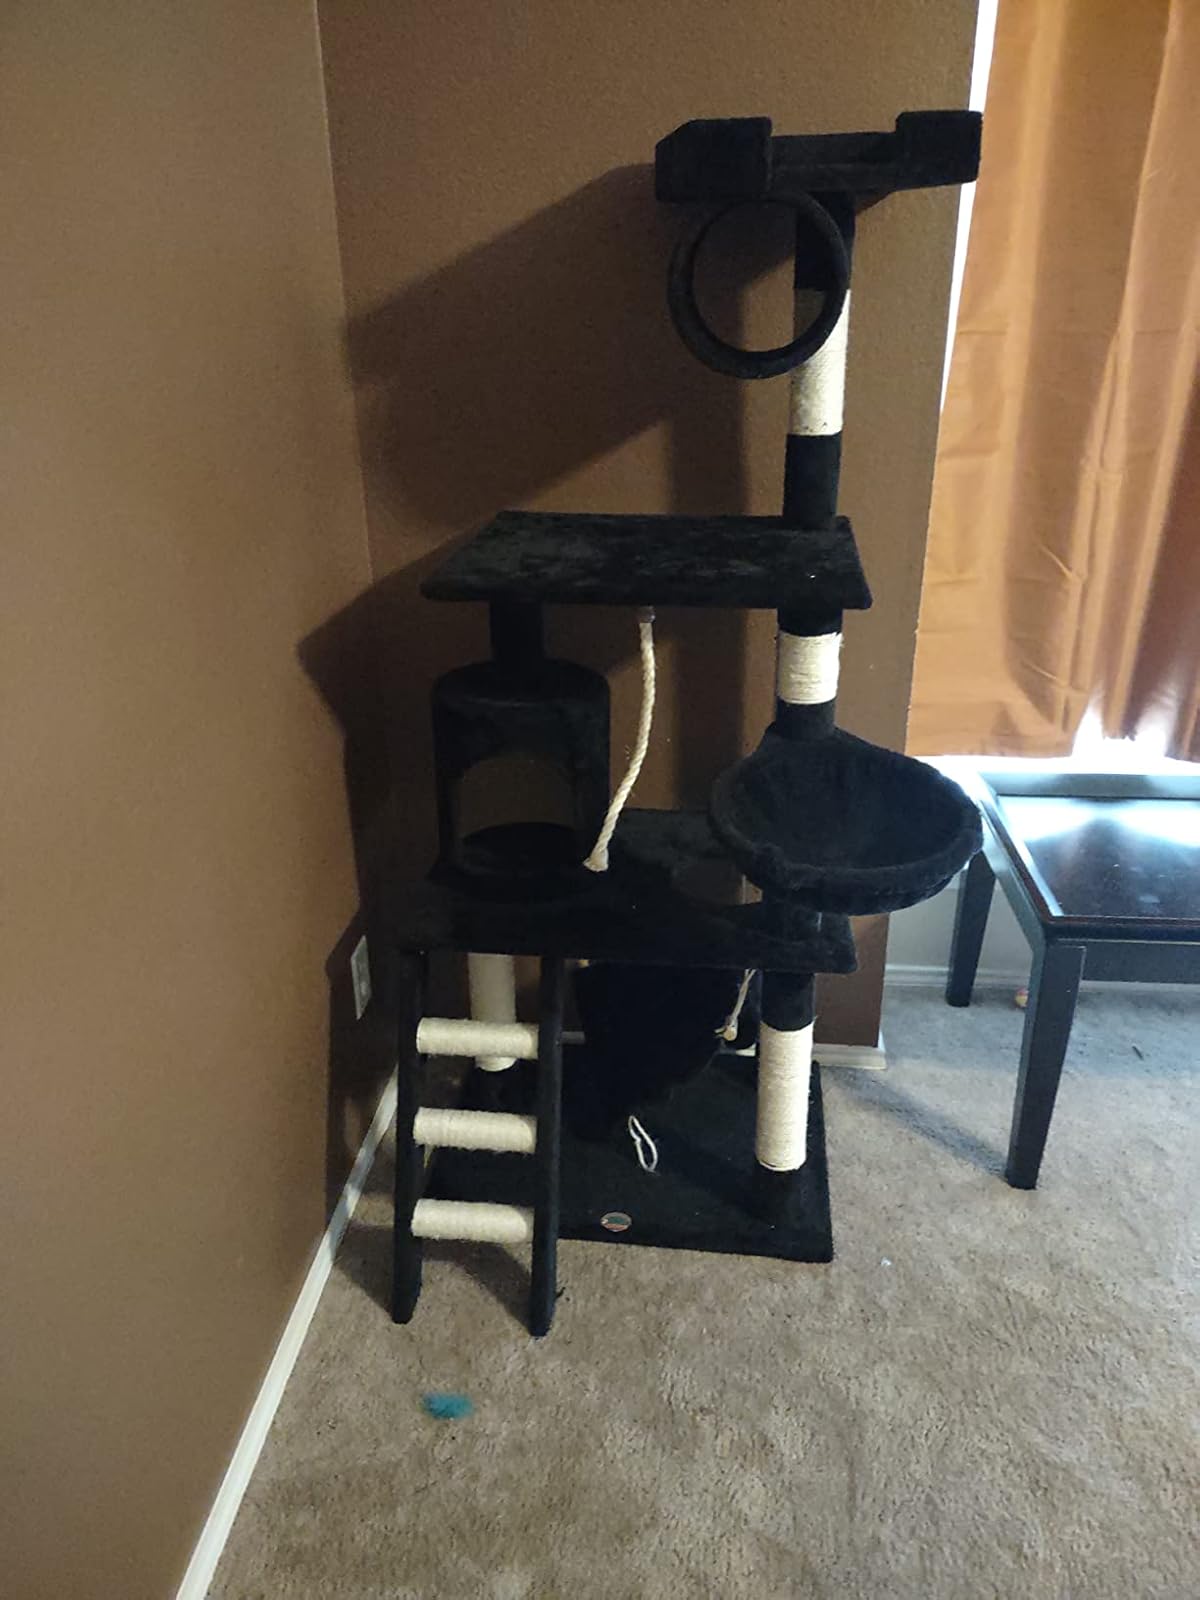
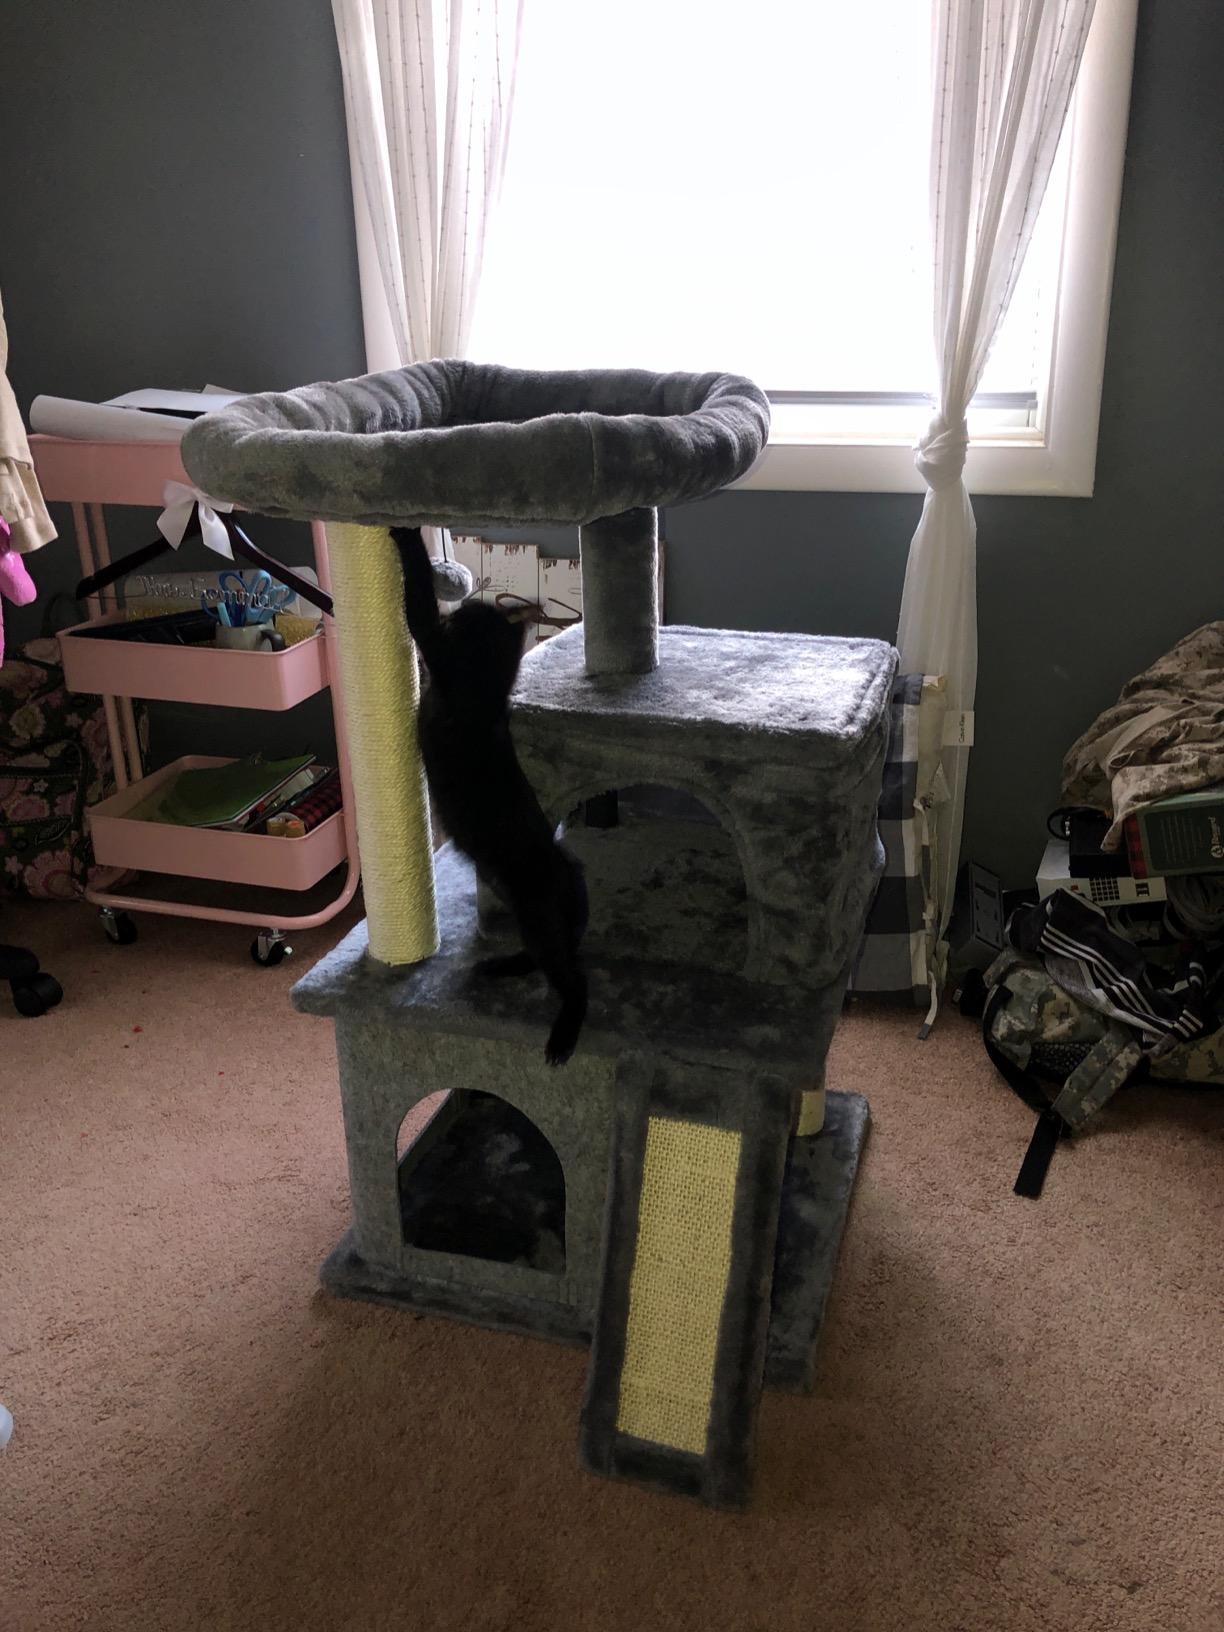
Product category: items_cat tree
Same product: no